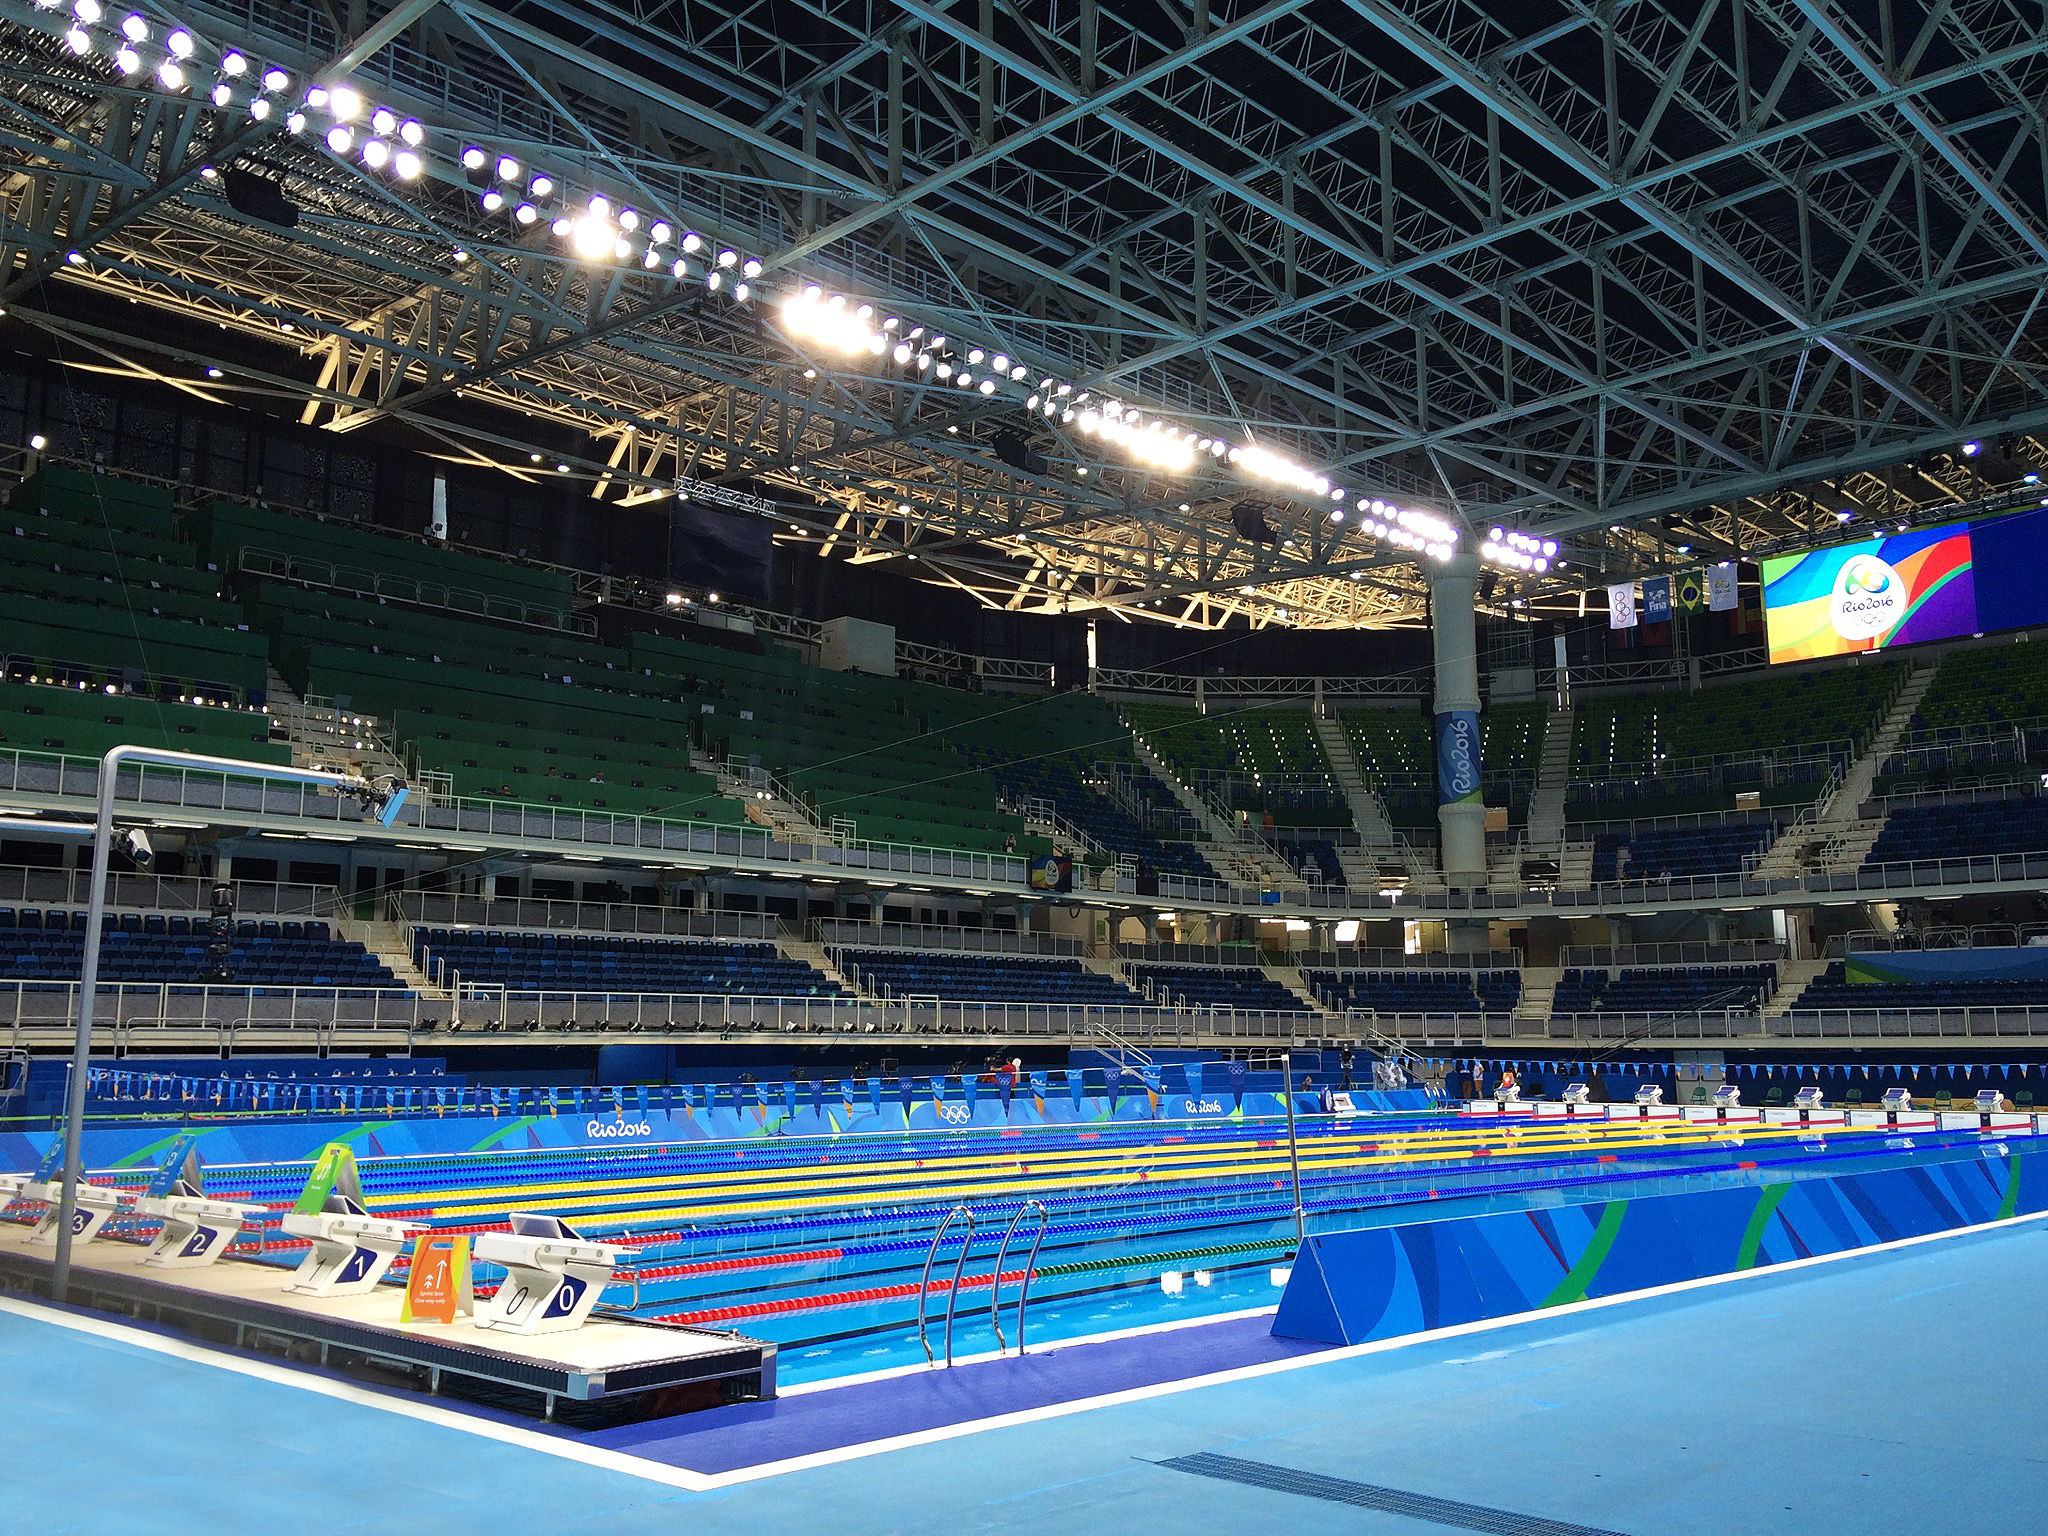
water, structure, travel, pool, america, stadium, swimming, olympics, south, 2016, race, competition, arena, de, sports, lanes, latin, rio, brasil, brazil, venue, stadiums, janeiro, aquatics, rio2016, olimpiada, igrzyska, olimpijskie, baseball park, ice rink, sport venue, soccer specific stadium, music venue, boxing ring